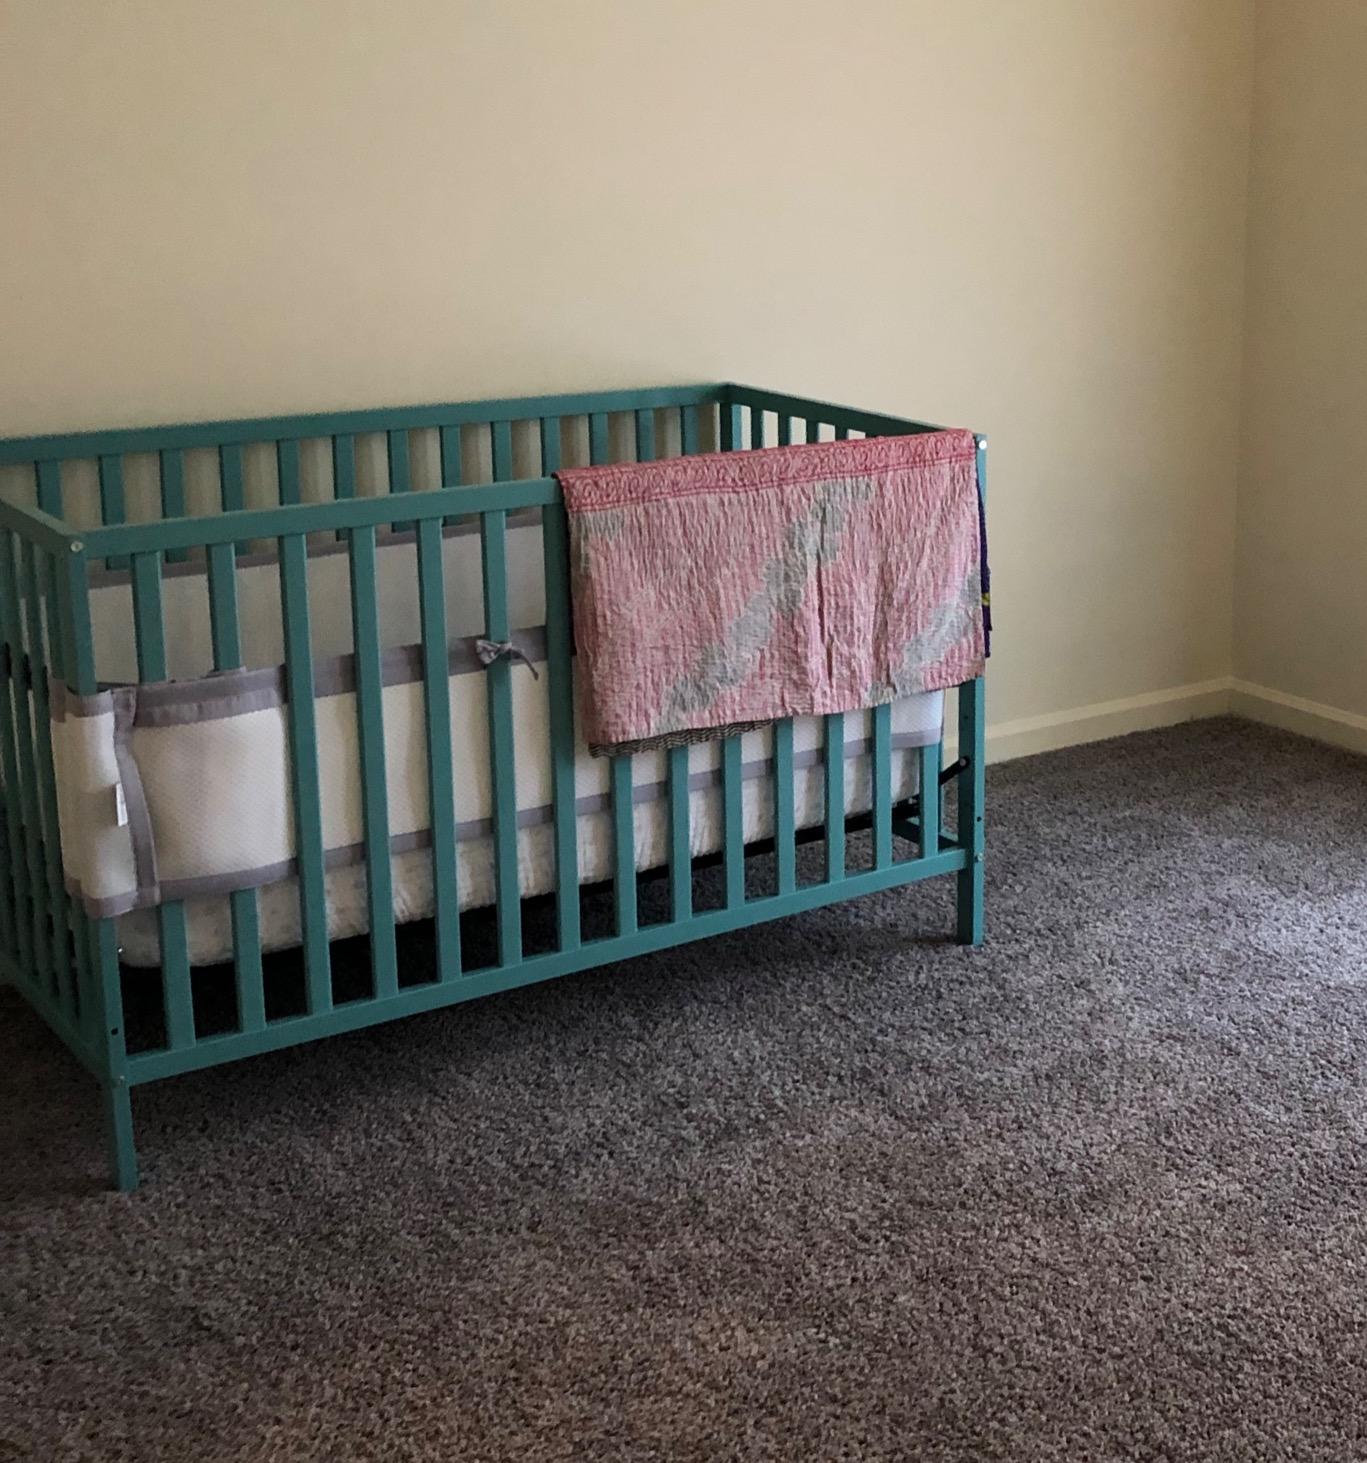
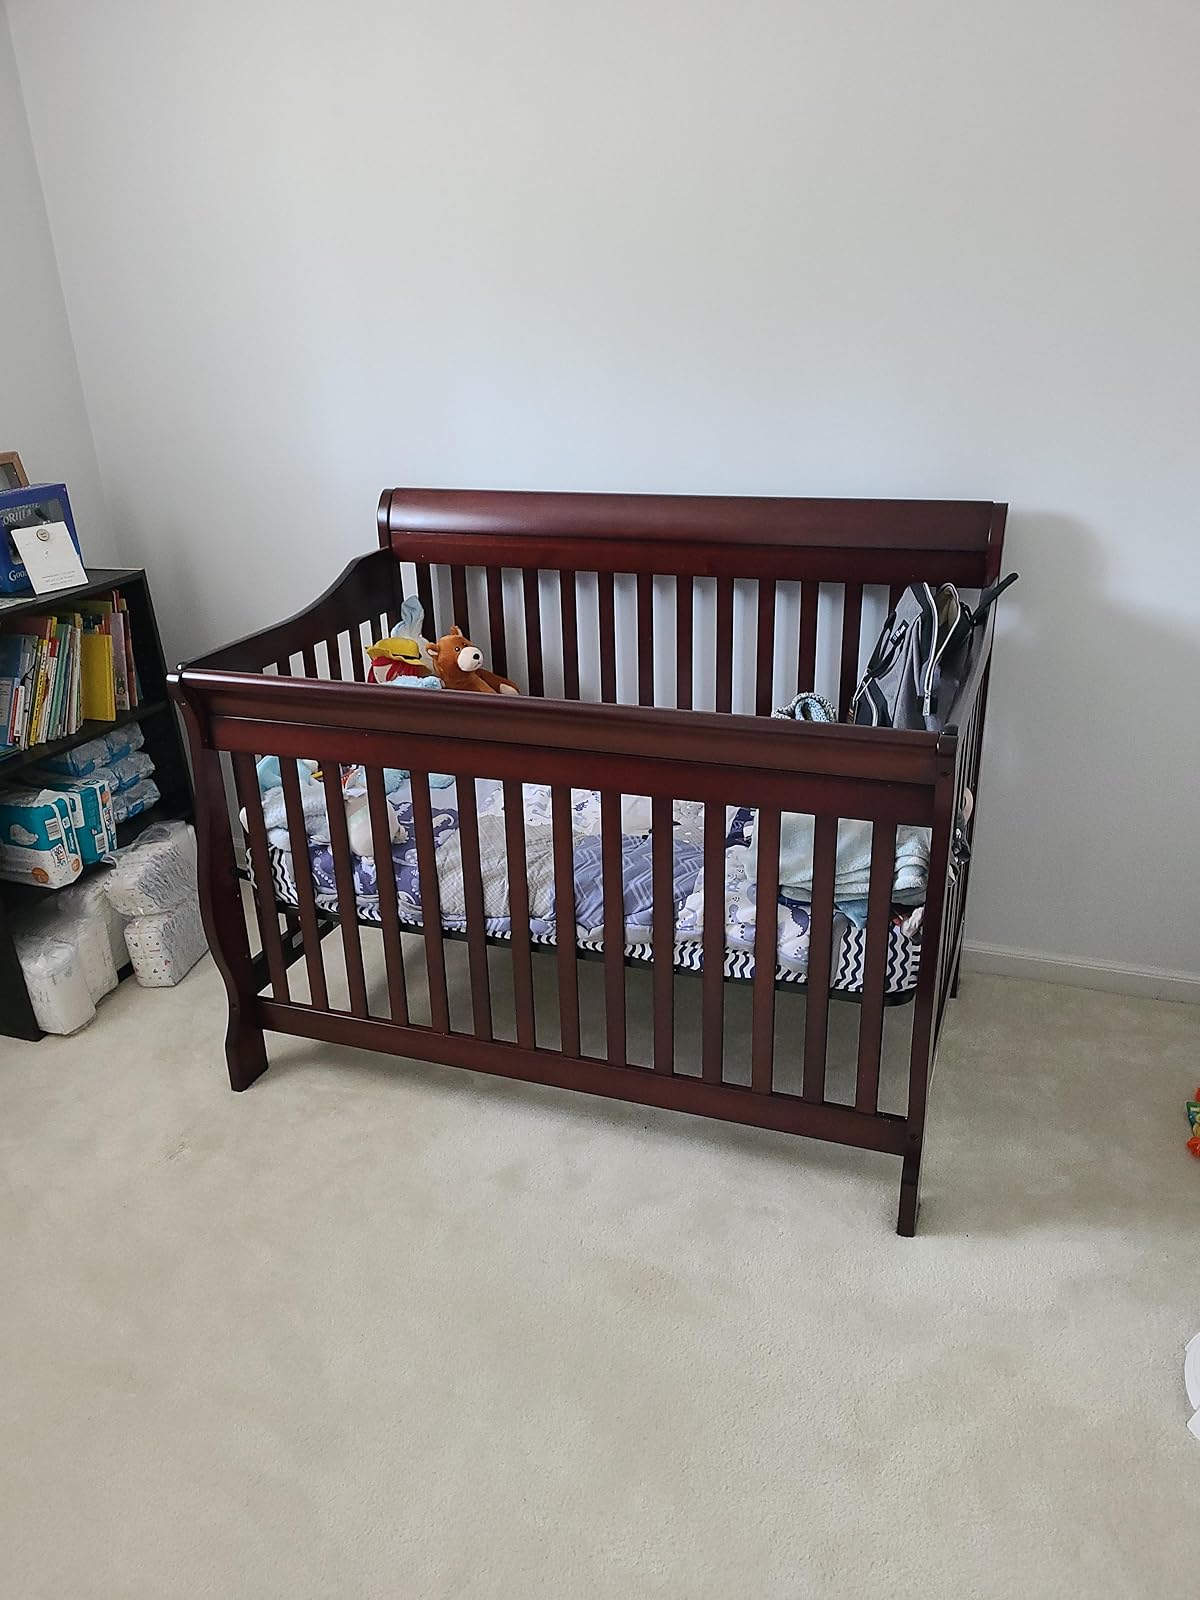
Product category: products_crib
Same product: no